Go (game)

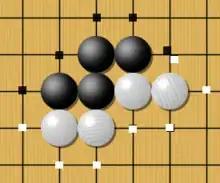
One black chain and two white chains, with their liberties marked with dots. Liberties are shared among all stones of a chain and can be counted. Here the black group has 5 liberties, while the two white chains have 4 liberties each.

The two players, Black and White, take turns placing stones of their color on the intersections of the board, one stone at a time. The usual board size is a 19×19 grid, but for beginners or for playing quick games, the smaller board sizes of 13×13 and 9×9 are also popular.